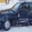
Label: automobile